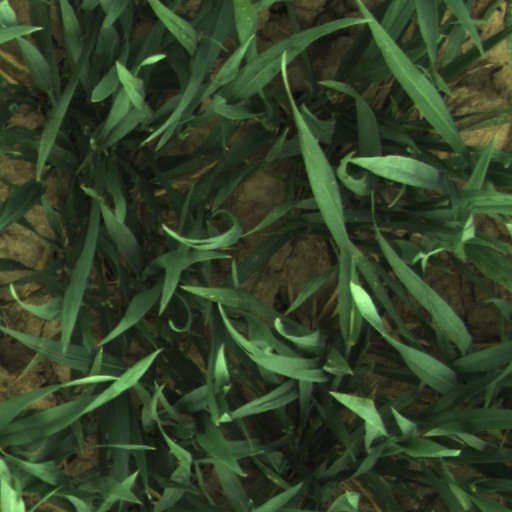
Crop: wheat